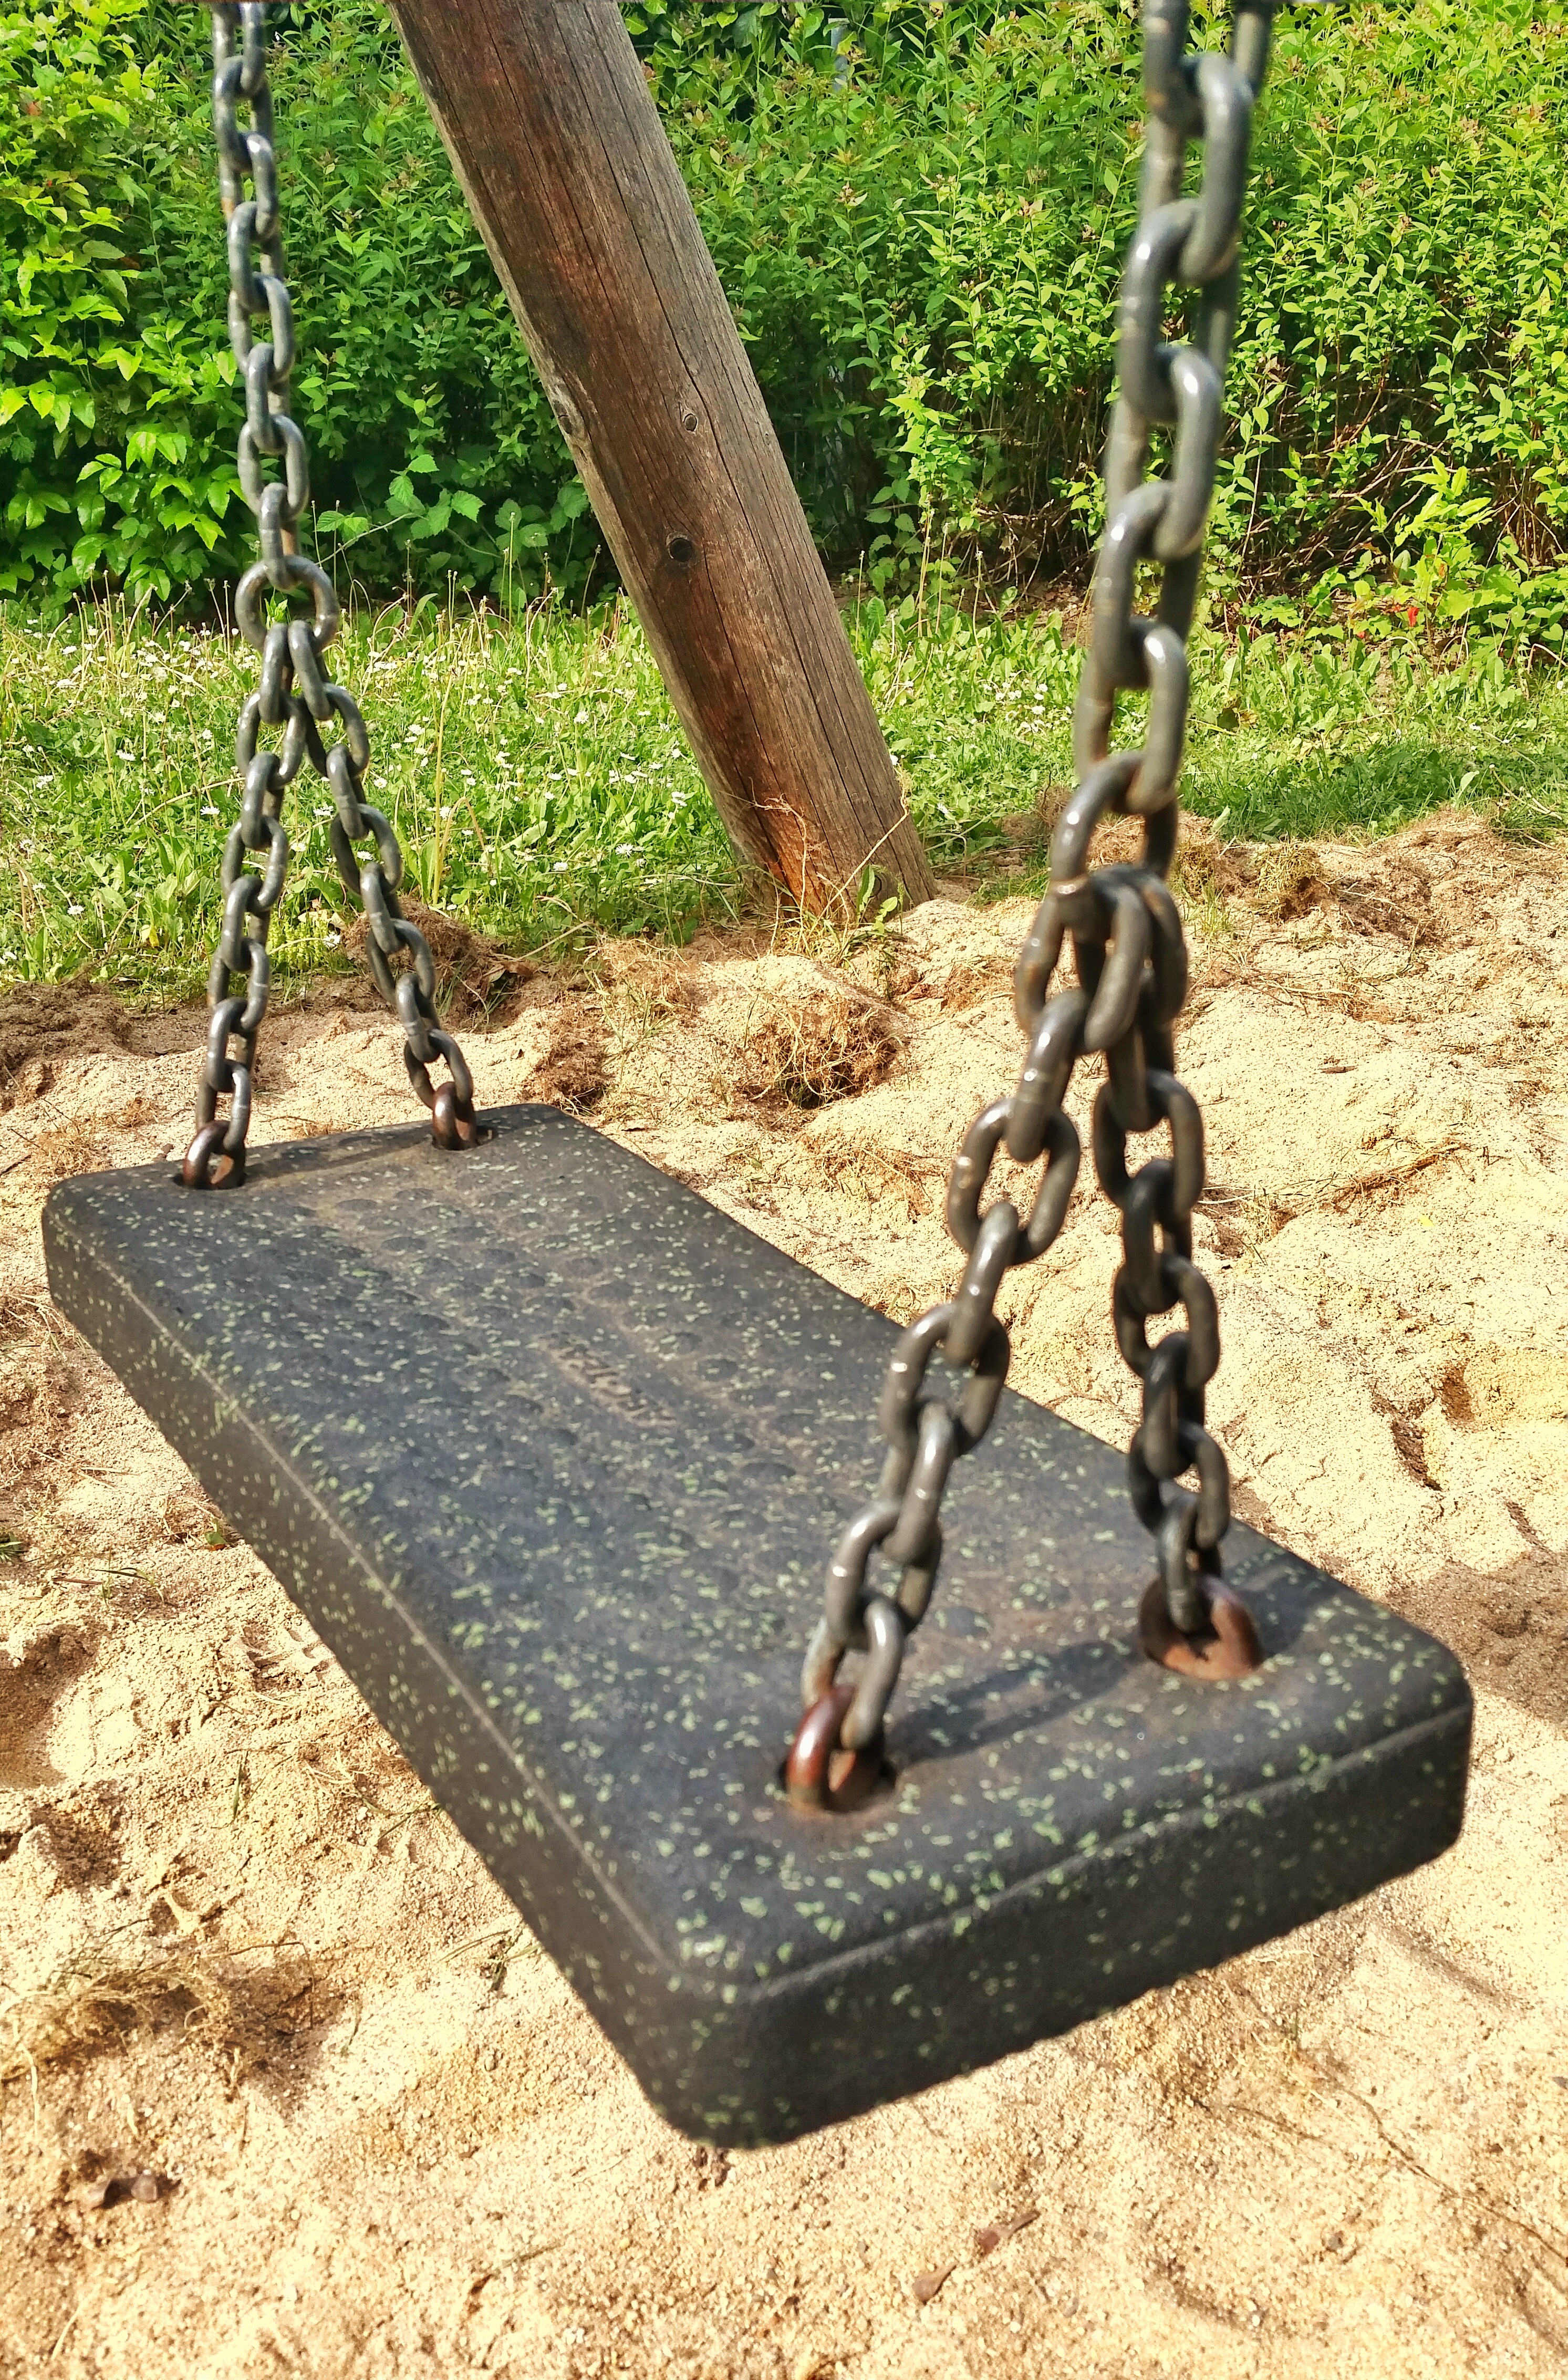
play, child, leisure, swing, sculpture, children, fun, playground, parents, game device, children's playground, swing device, chains swing, swing seat, outdoor play equipment